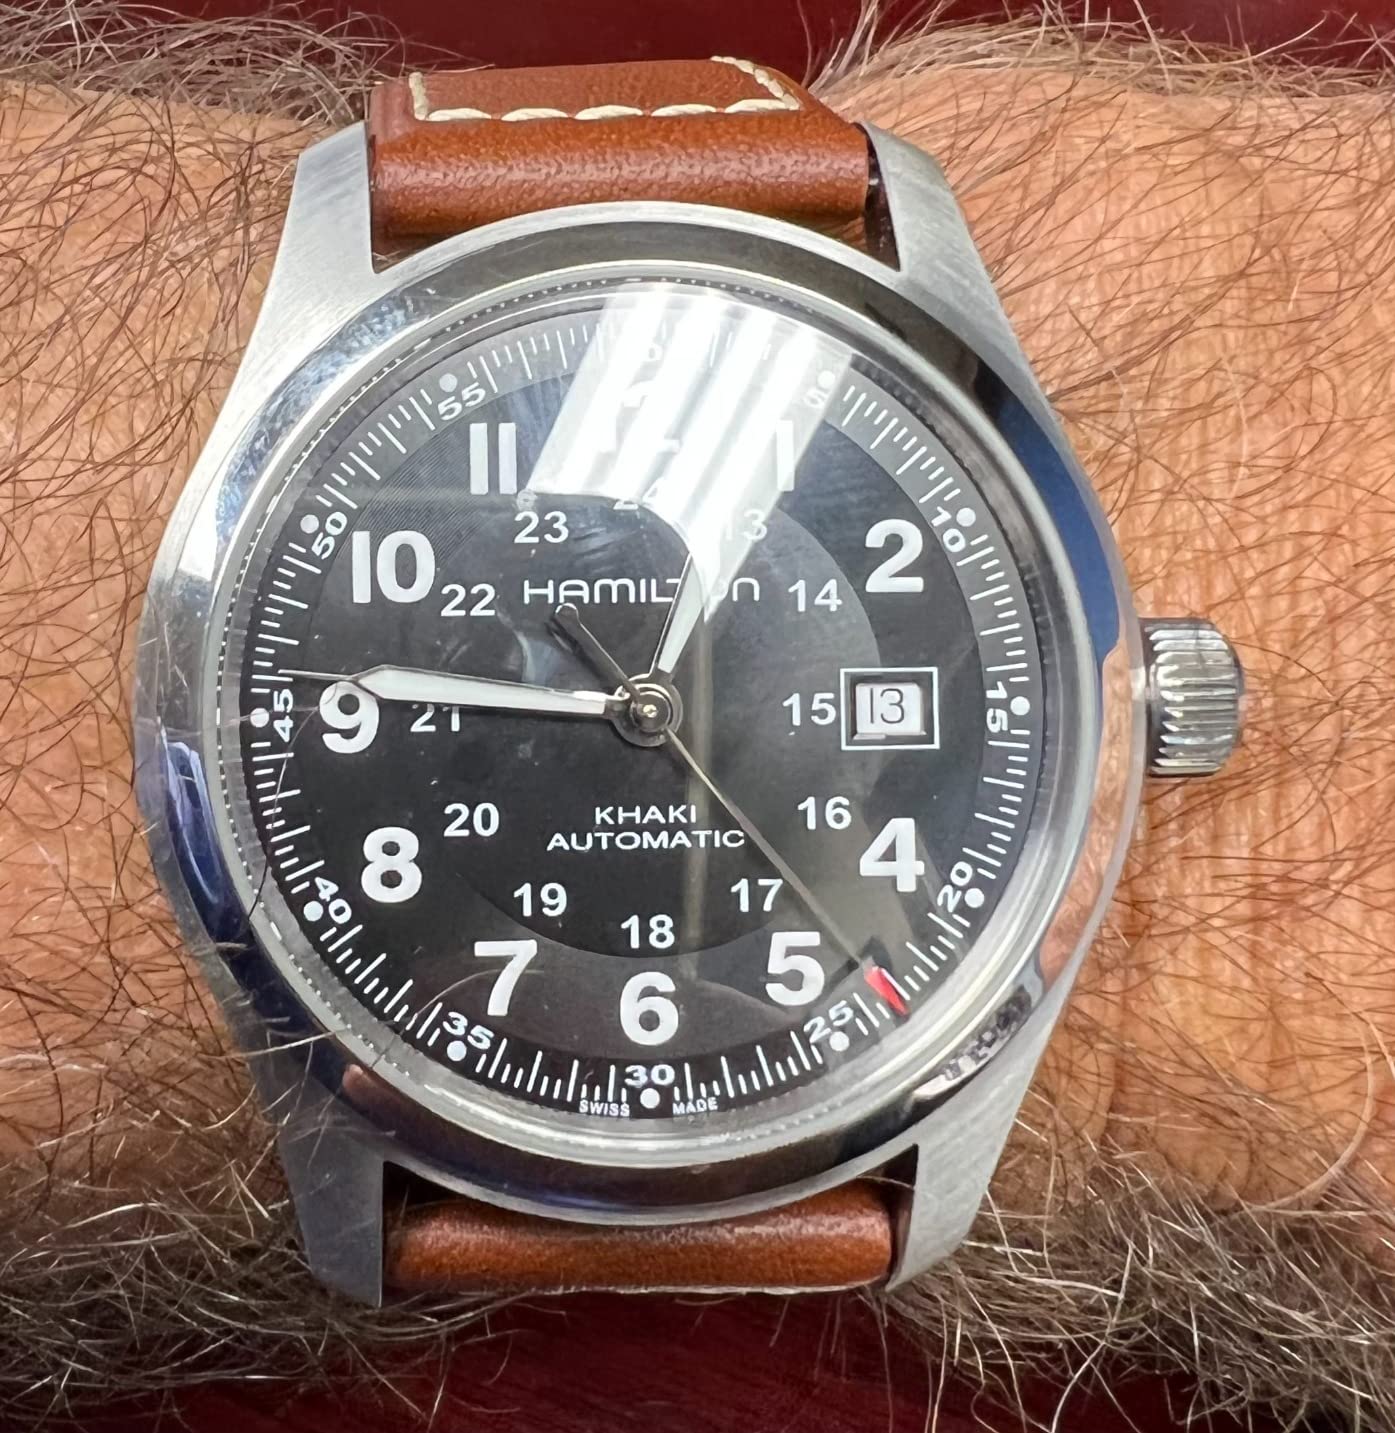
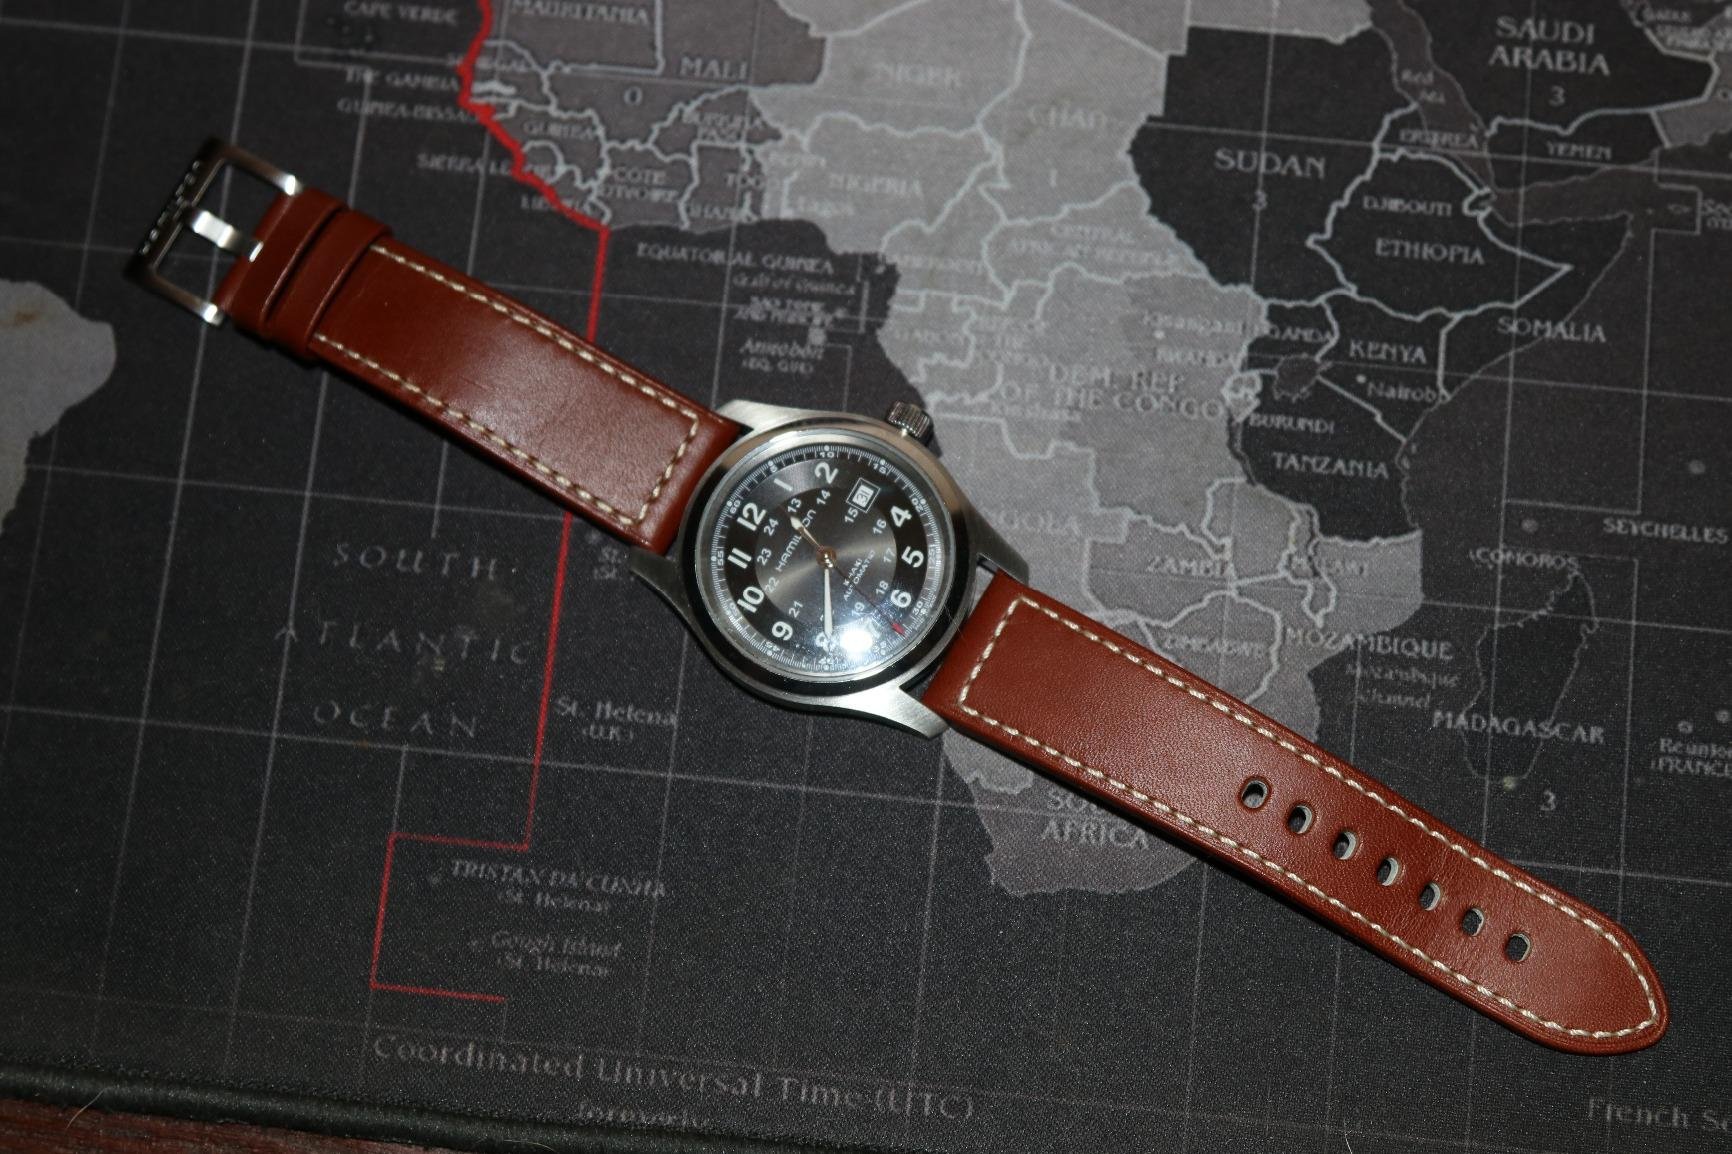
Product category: accessories_watch
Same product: yes